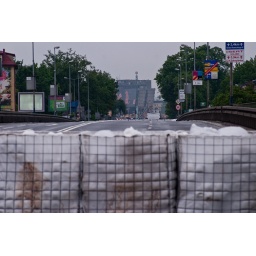
19.05.2010 7:30am, sand bags at the gates of closed Most Debnicki in Krakow